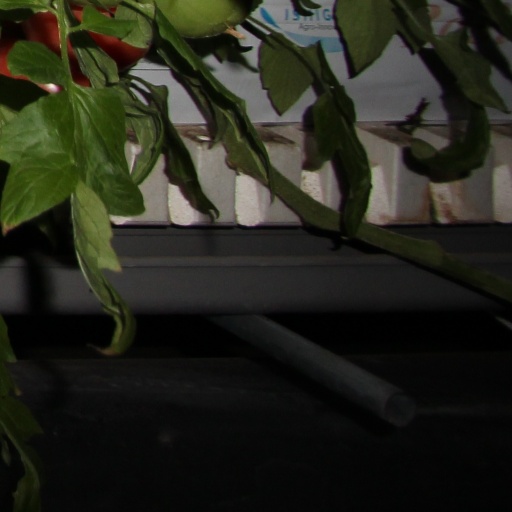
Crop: tomato